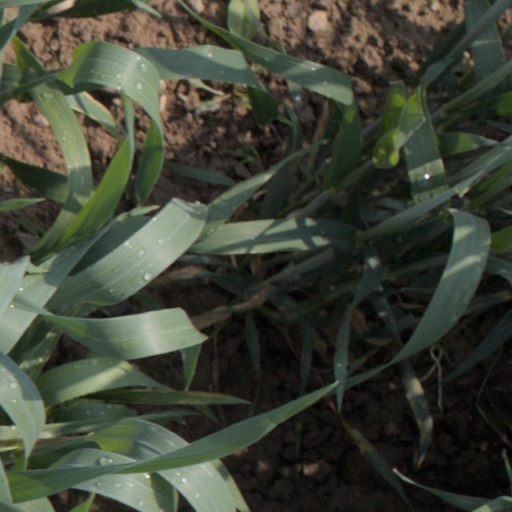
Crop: wheat